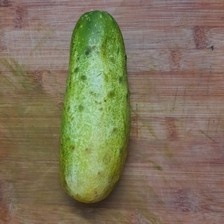
Label: cucumber